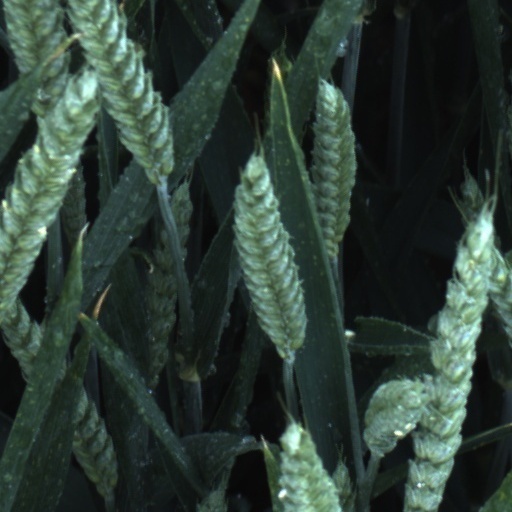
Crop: wheat